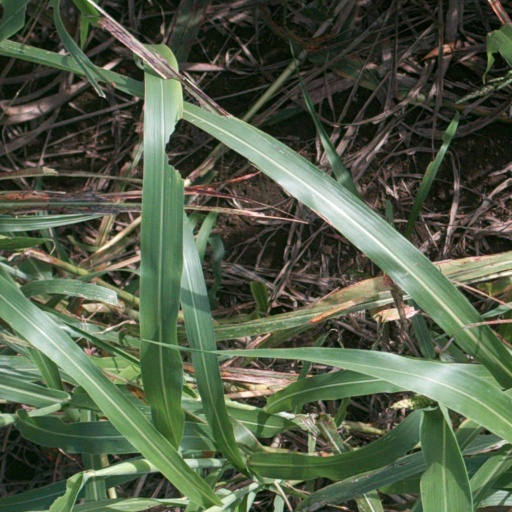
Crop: sorghum